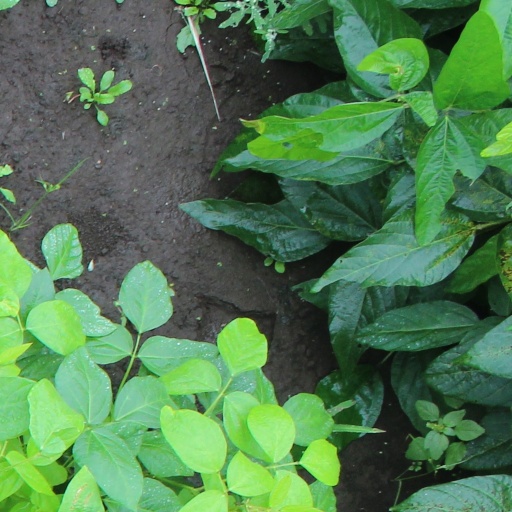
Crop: soybean